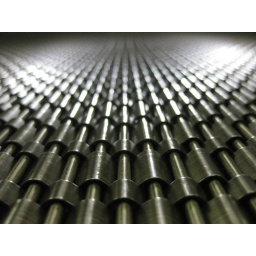
Detail shot of an elevator wall within a downtown LA sky scraper.